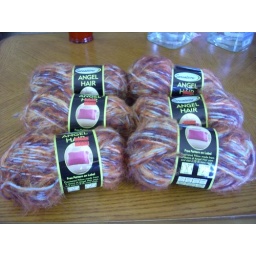
--~Jenna~'A stone in the water cannot comprehend how parched the hill is'